Zagan Pasha Mosque

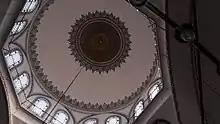

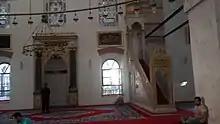
of Zagan Pasha Mosque.

Zagan Pasha Mosque is a historic mosque in Balıkesir, northwest Turkey. It is known as the place, where Mustafa Kemal Atatürk delivered his famous "Balıkesir Khutbah" in 1923.